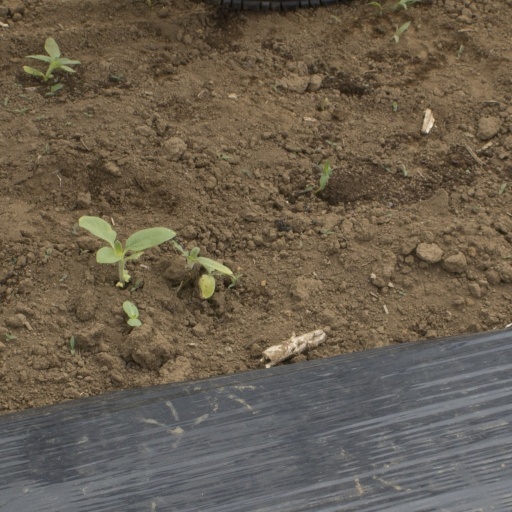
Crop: Jerusalem artichoke